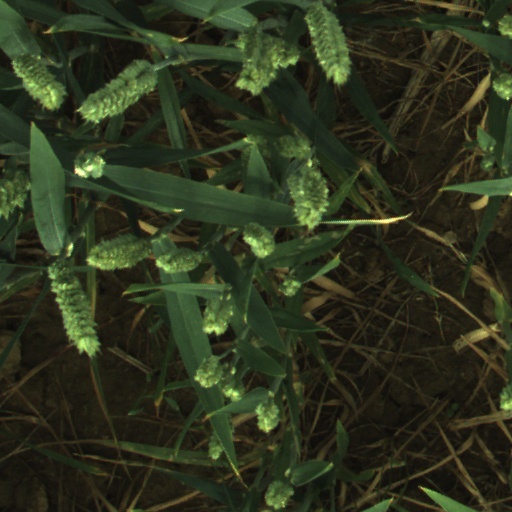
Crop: wheat